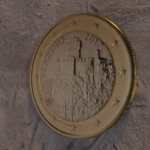
Coin value: 1euro
Country: sm
Edition: 2017